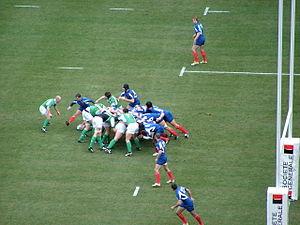
Le XV de France de rugby lors de France-Irlande du tournoi des six nations 2006 au Stade de France